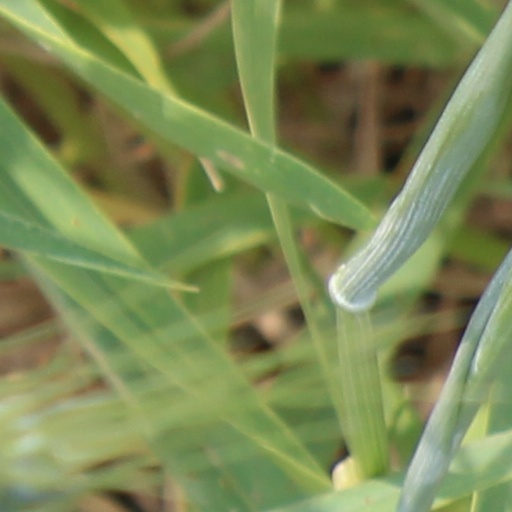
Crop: wheat